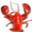
Label: lobster